Golem Arcana

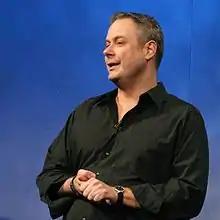
Executive producer Ray Winninger in 2008

"Golem Arcana" was announced in July 2013 in a blog post on developer Harebrained Schemes' website. The blog post indicated that the studio would return to Kickstarter to fund the game, and that most of the studio's staff would continue to work on their other project, "Shadowrun Returns", while a few would be split off to work on "Golem Arcana". The Kickstarter campaign was launched on 10 September 2013 and ran until 15 October 2013, with a funding goal of $500,000. Backers could get the base game by pledging at the $55 Kickstarter reward tier.